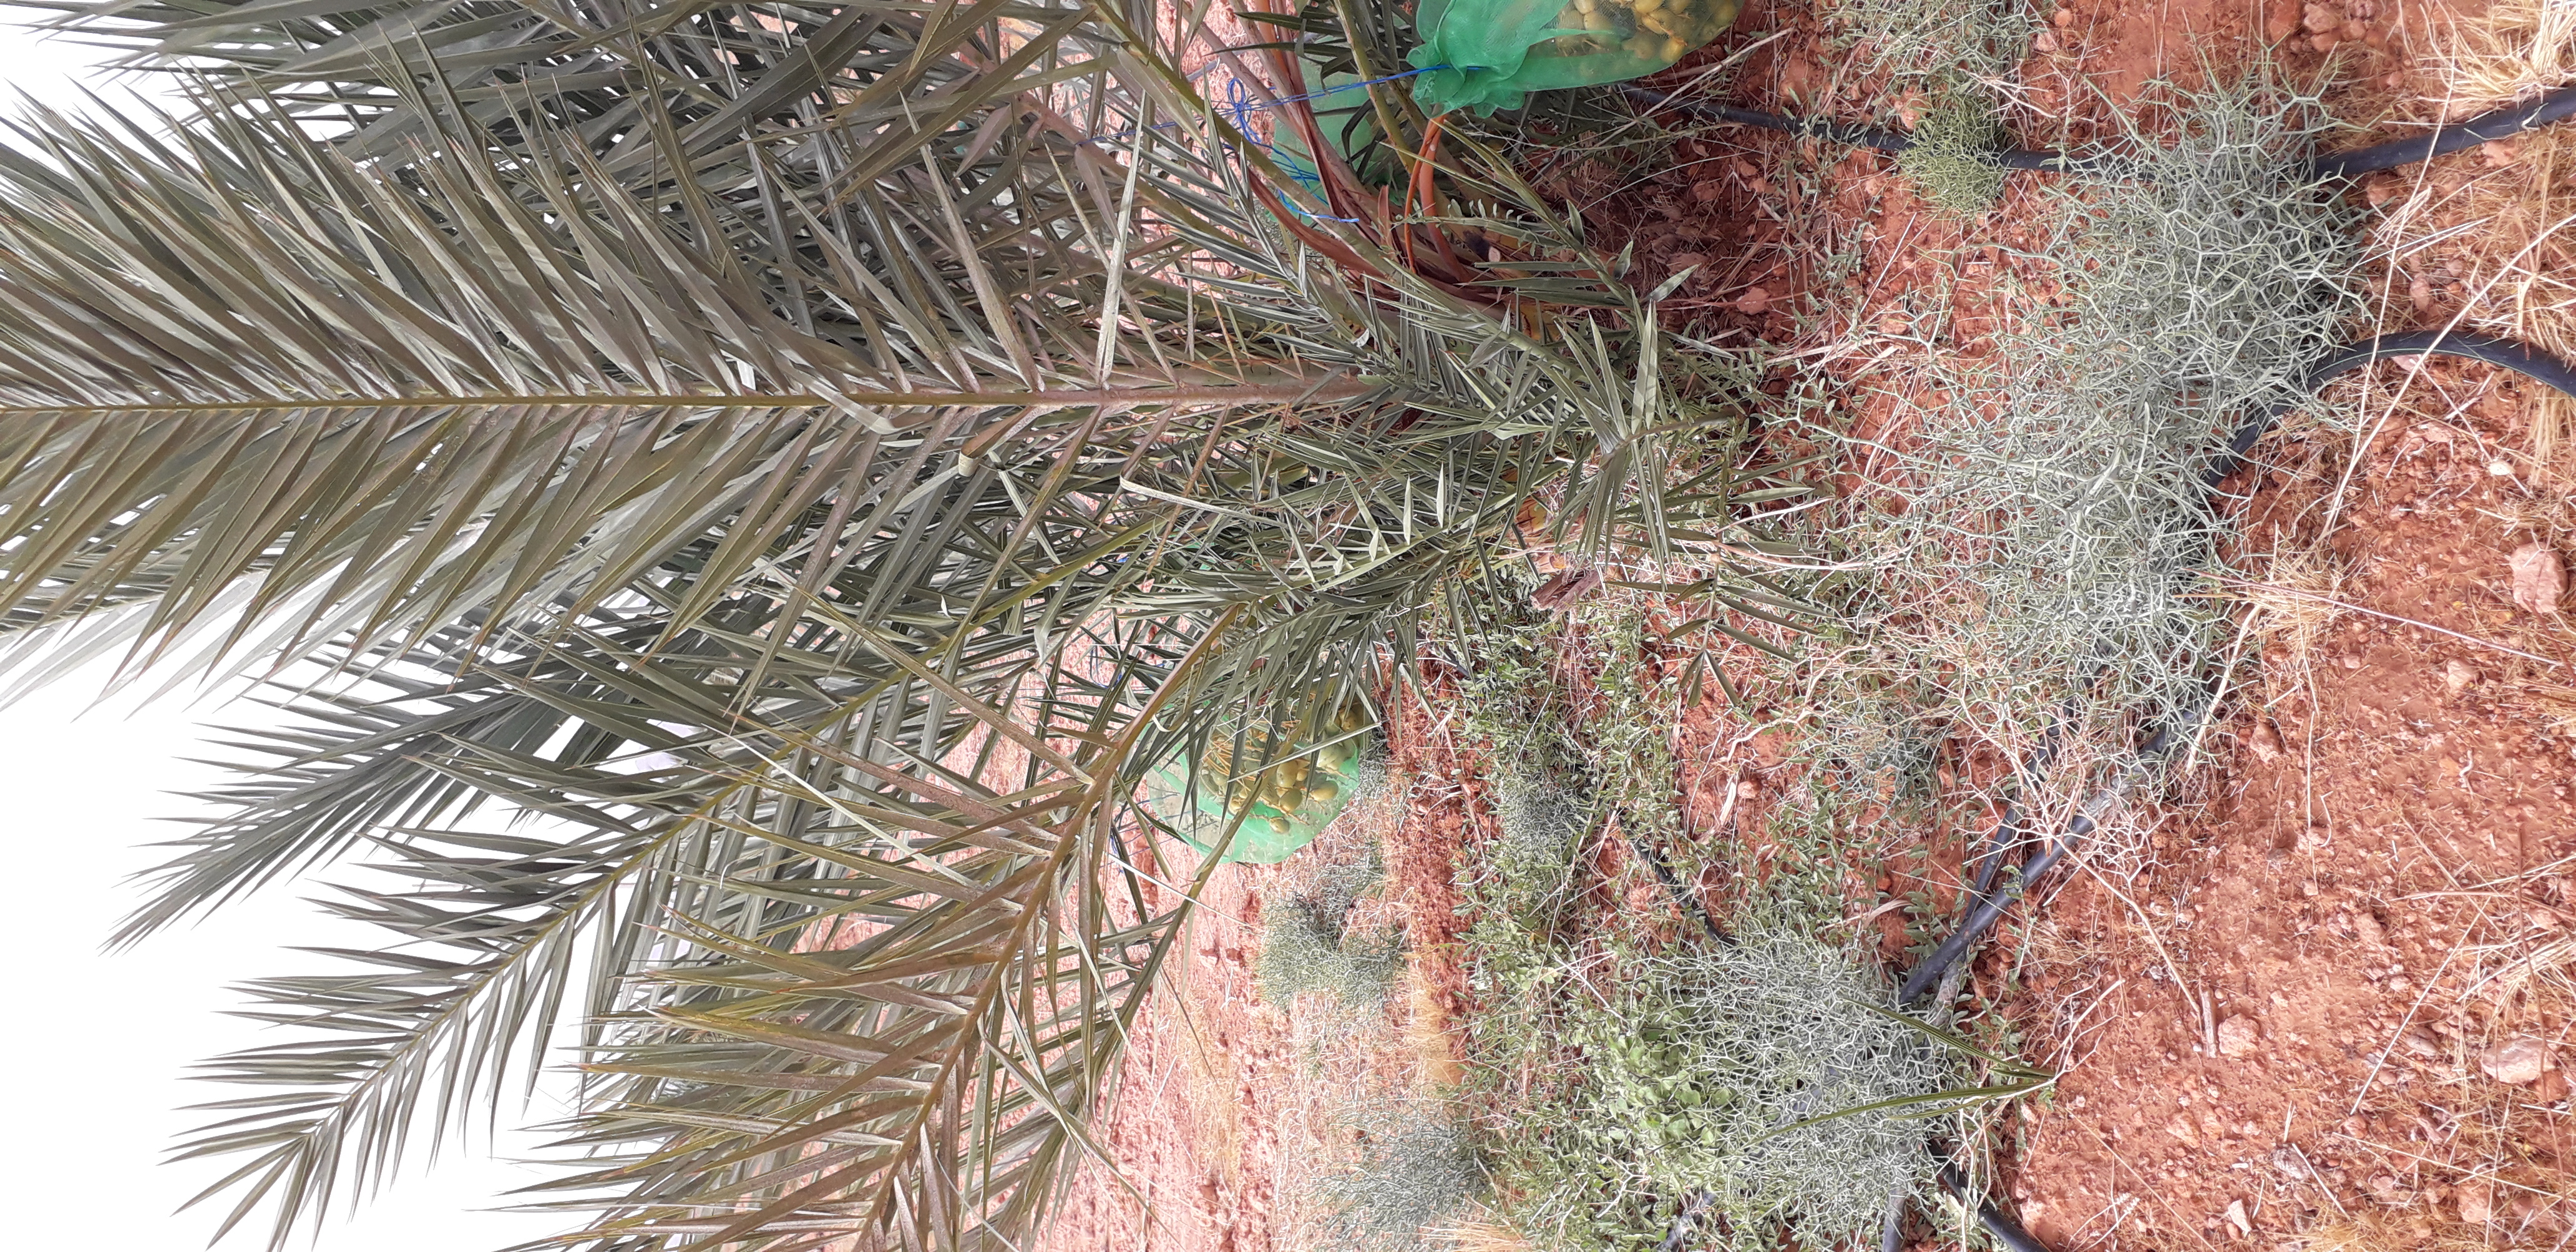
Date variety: Boufagous